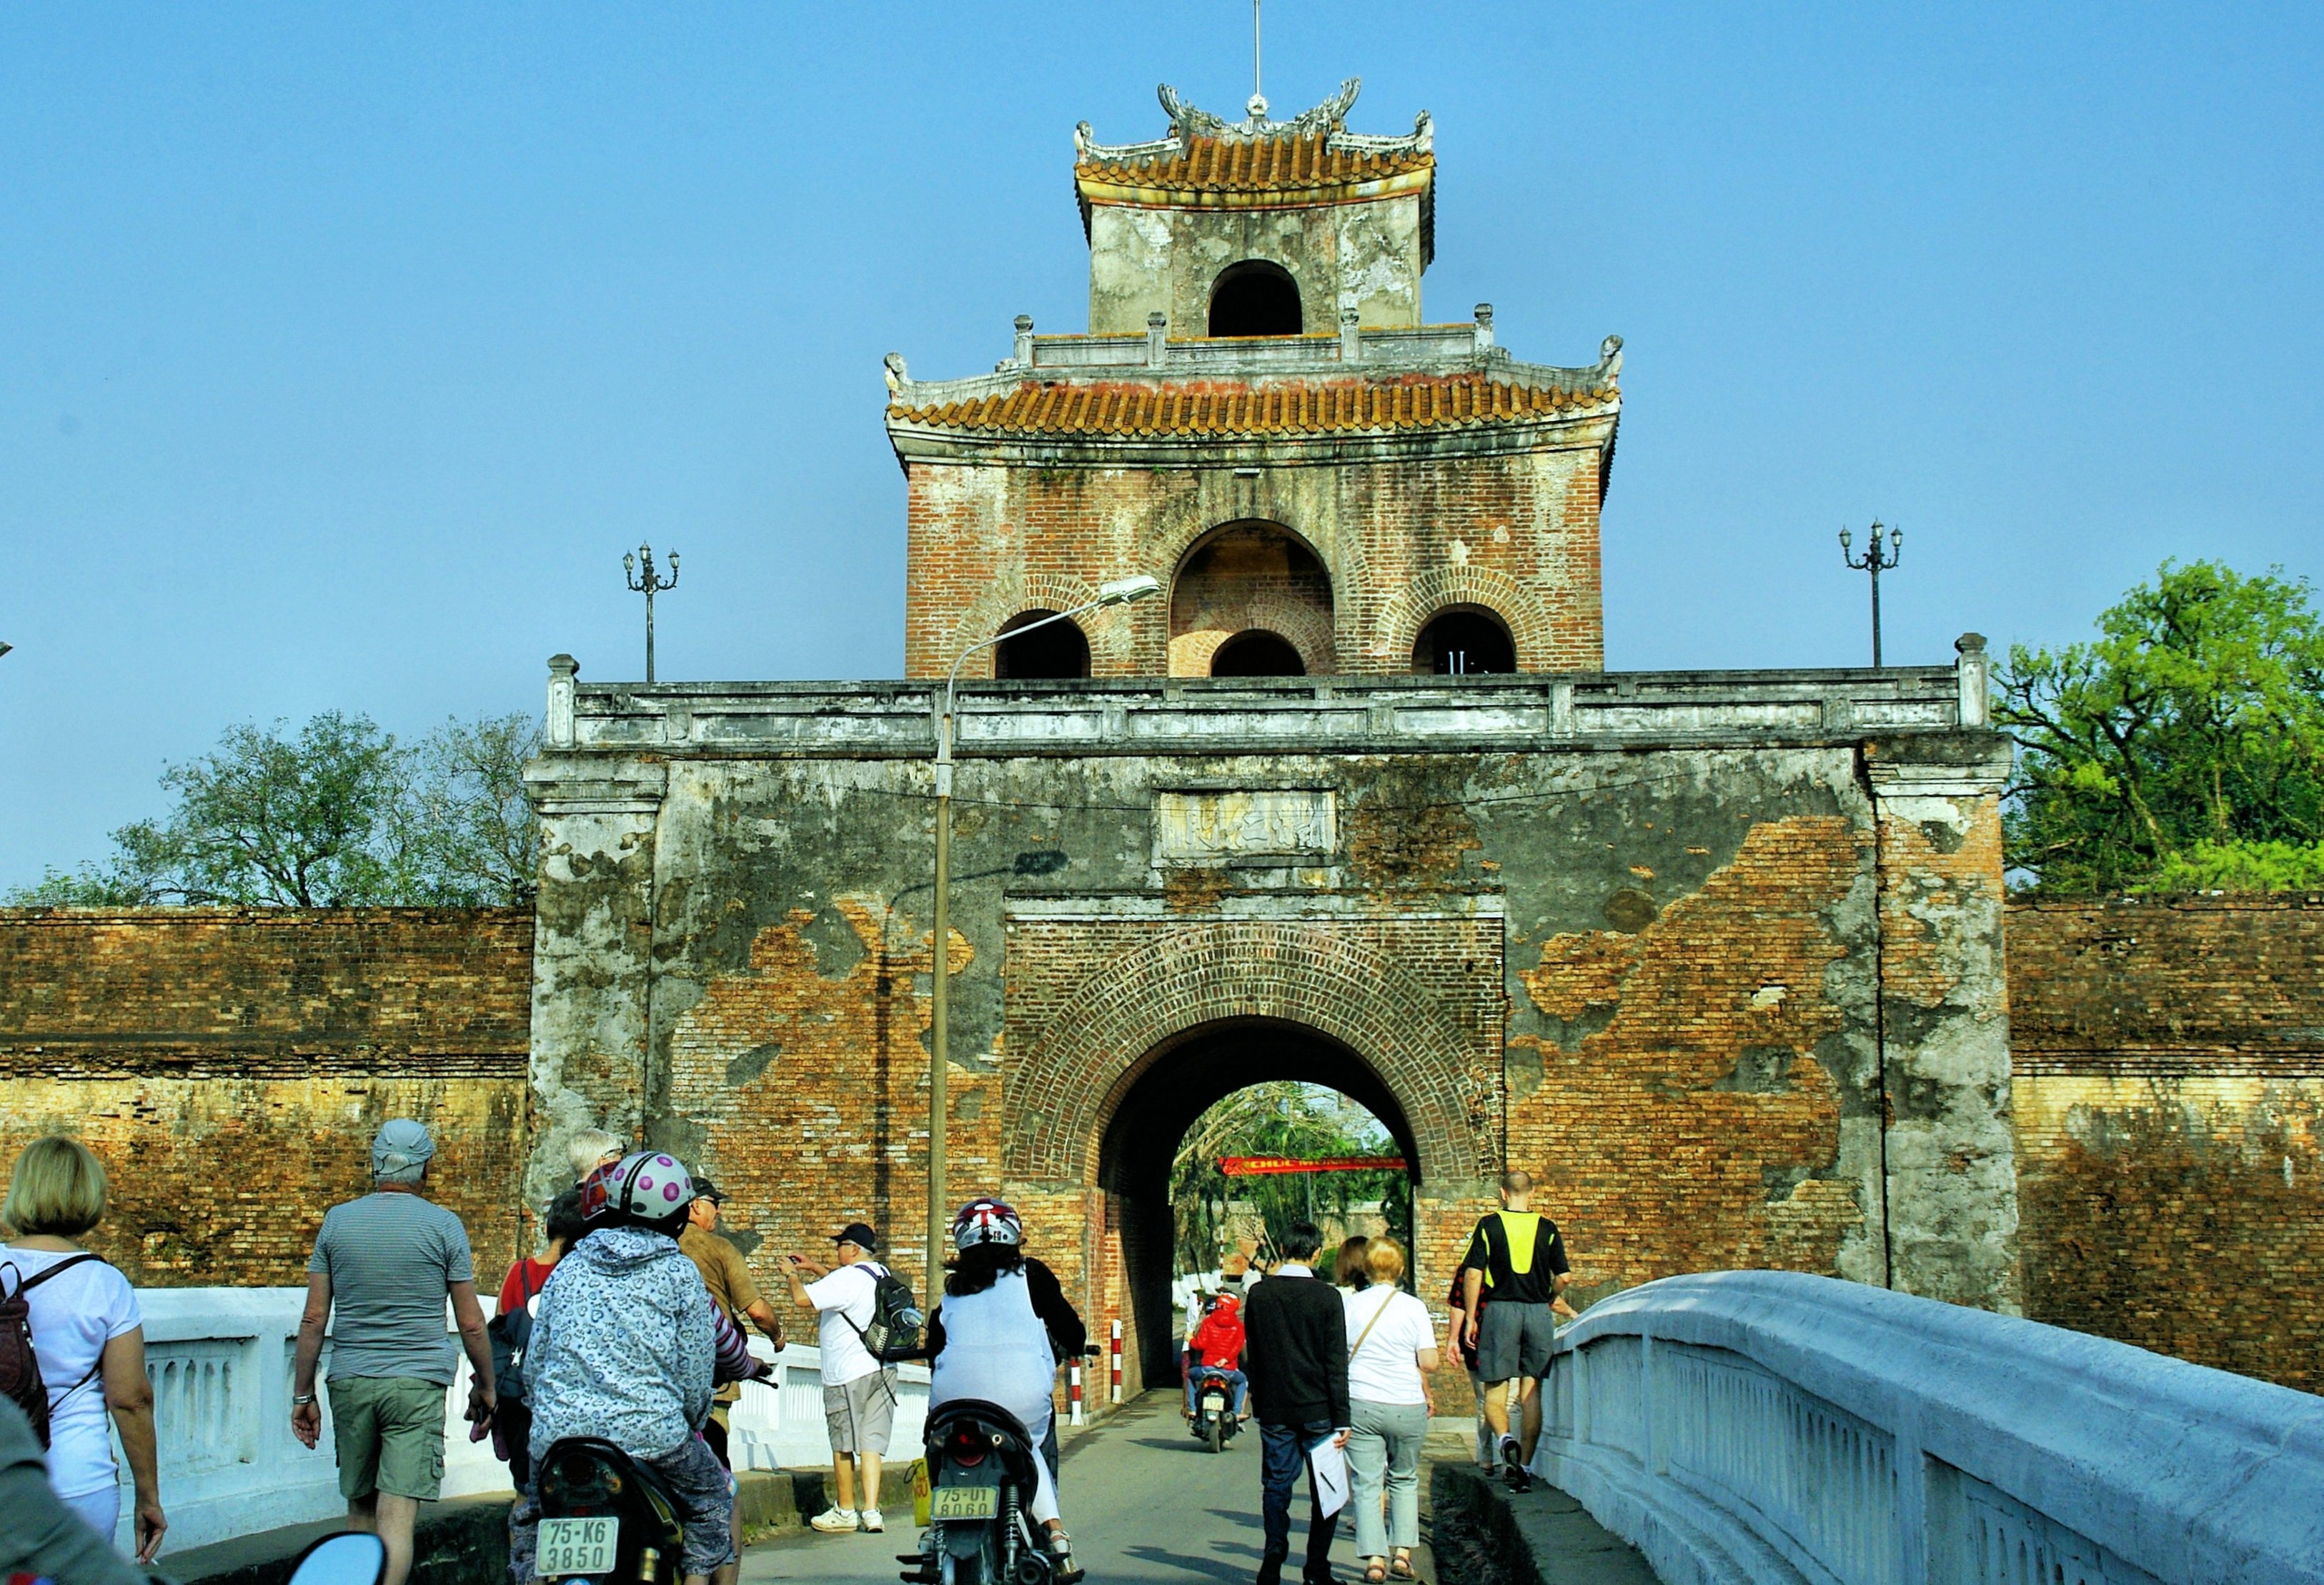
travel, tower, landmark, speaker, tourism, door, place of worship, viet nam, monastery, shrine, citadel, ramparts, ancient history, booed, walled town